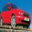
Label: automobile